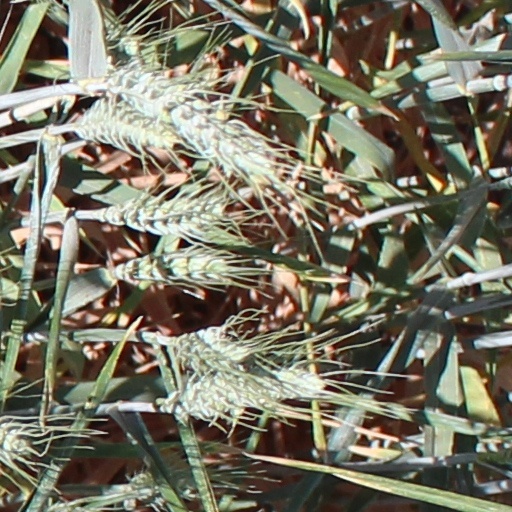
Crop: wheat